Rob Hamill

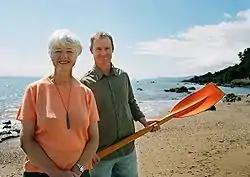
Jeanette Fitzsimons wearing an orange T-shirt, in front of Rob Hamil in a green shirt and holding an orange rowing oar. They are on the seashore.

Hamill stood in the Taranaki-King Country electorate in the 2008 New Zealand general election for the Green Party of Aotearoa New Zealand, and at 56 on the Green party list. He came third, with 8.41% of the vote, and losing to the incumbent, National's Shane Ardern. However, he stated that his intention was not to win the seat, and did not "think that would be realistic." but campaigned for the Green party vote. Hamill describes the Green Party as "the only party with a commitment to driving policy towards a sustainable future".